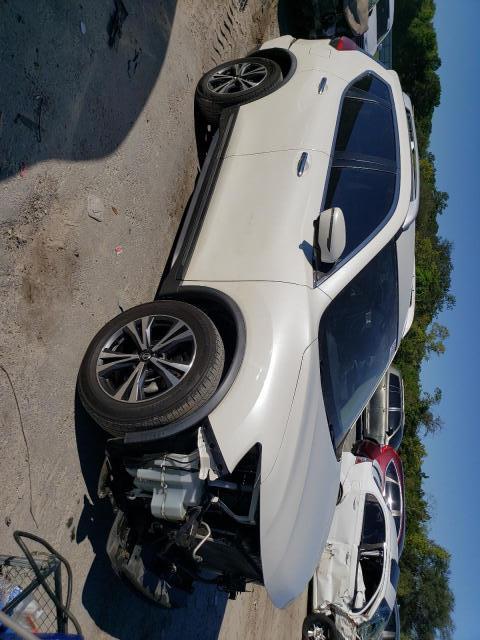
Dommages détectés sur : pare-choc avant, feu avant droit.
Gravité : majeur